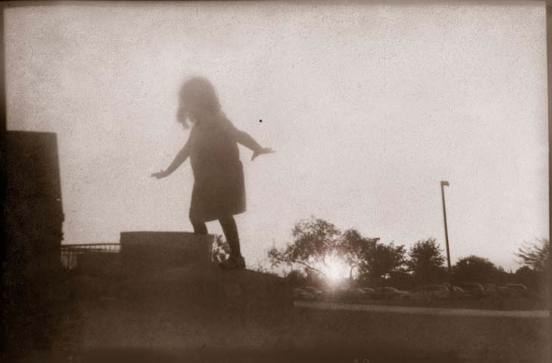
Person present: Yes